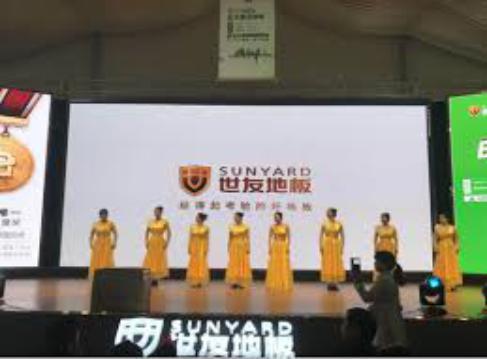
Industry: Necessities